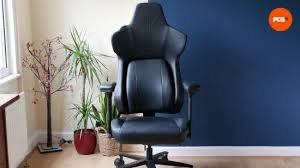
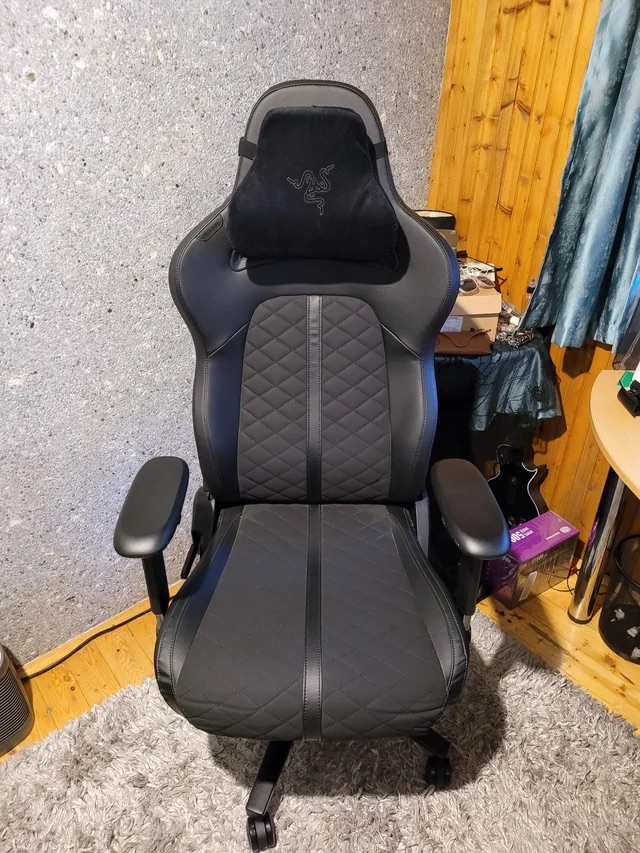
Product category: items_chair
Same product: no